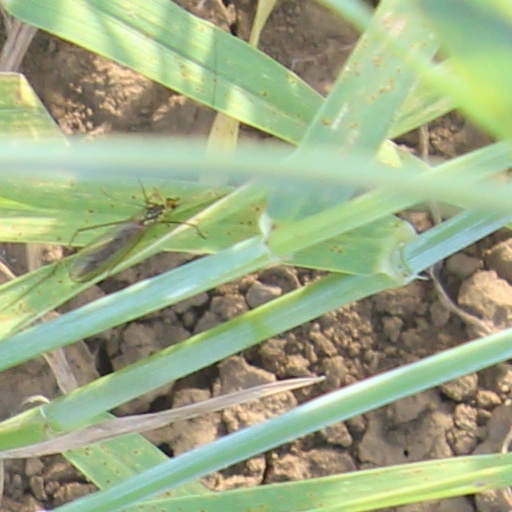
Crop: wheat